X-Men: Phoenix – Warsong

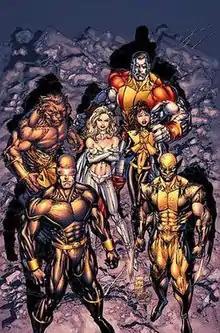
Promotional art for "X-Men: Phoenix - Warsong" #1. Art by Marc Silvestri.

X-Men: Phoenix – Warsong is an American five-issue comic book limited series released in 2006, beginning in September. The series is a sequel to "". It is written by Greg Pak and illustrated by Tyler Kirkham.